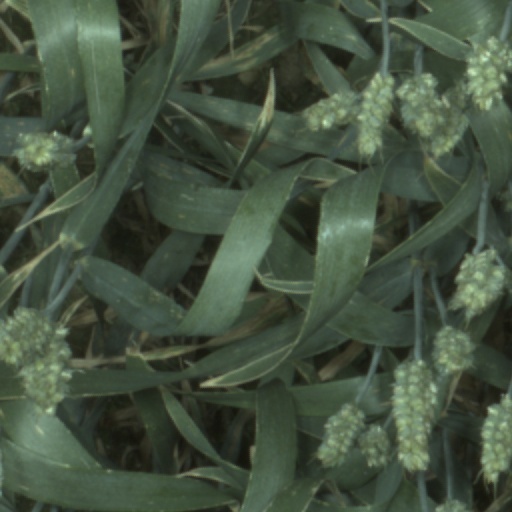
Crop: wheat